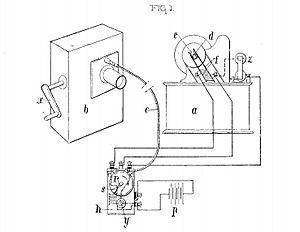
Dessin du brevet n°CH36824 du 11 avril 1906 par Henry Joly
Henri, Ernest Joly est un autodidacte, inventeur et précurseur du cinéma, né le 2 avril 1866 à Vioménil et mort le 27 décembre 1945 à Paris.